Frank Hrabetin

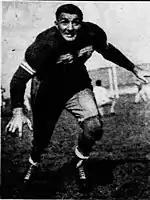
Frank Hrabetin, c. 1943

Frank George Hrabetin (December 1, 1915 – March 27, 2004) was an American football tackle.